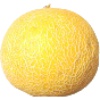
Label: Cantaloupe 1